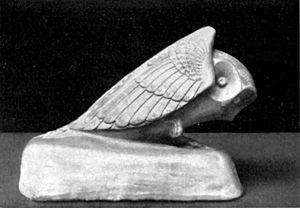
Chouette, céramique